Trois-Rivières, Guadeloupe

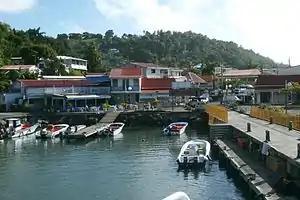
The harbour of Trois-Rivières

Trois-Rivières (literally "Three Rivers") is a commune in the overseas department of Guadeloupe, and the chef-lieu of the Canton of Trois-Rivières. It is on the south coast of the island of Basse-Terre. It is surrounded with the towns of Capesterre-Belle-Eau, Vieux-Fort and Gourbeyre.